Swinton Estate

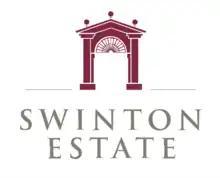
Swinton Estate

The Cunliffe-Lister family still own the house but the seat of the Earl of Swinton which was at Dykes Hill House, also located near Masham has now been sold .